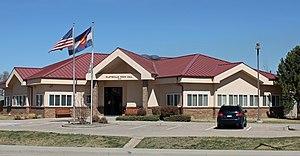
Platteville est une ville du comté de Weld dans le Colorado.